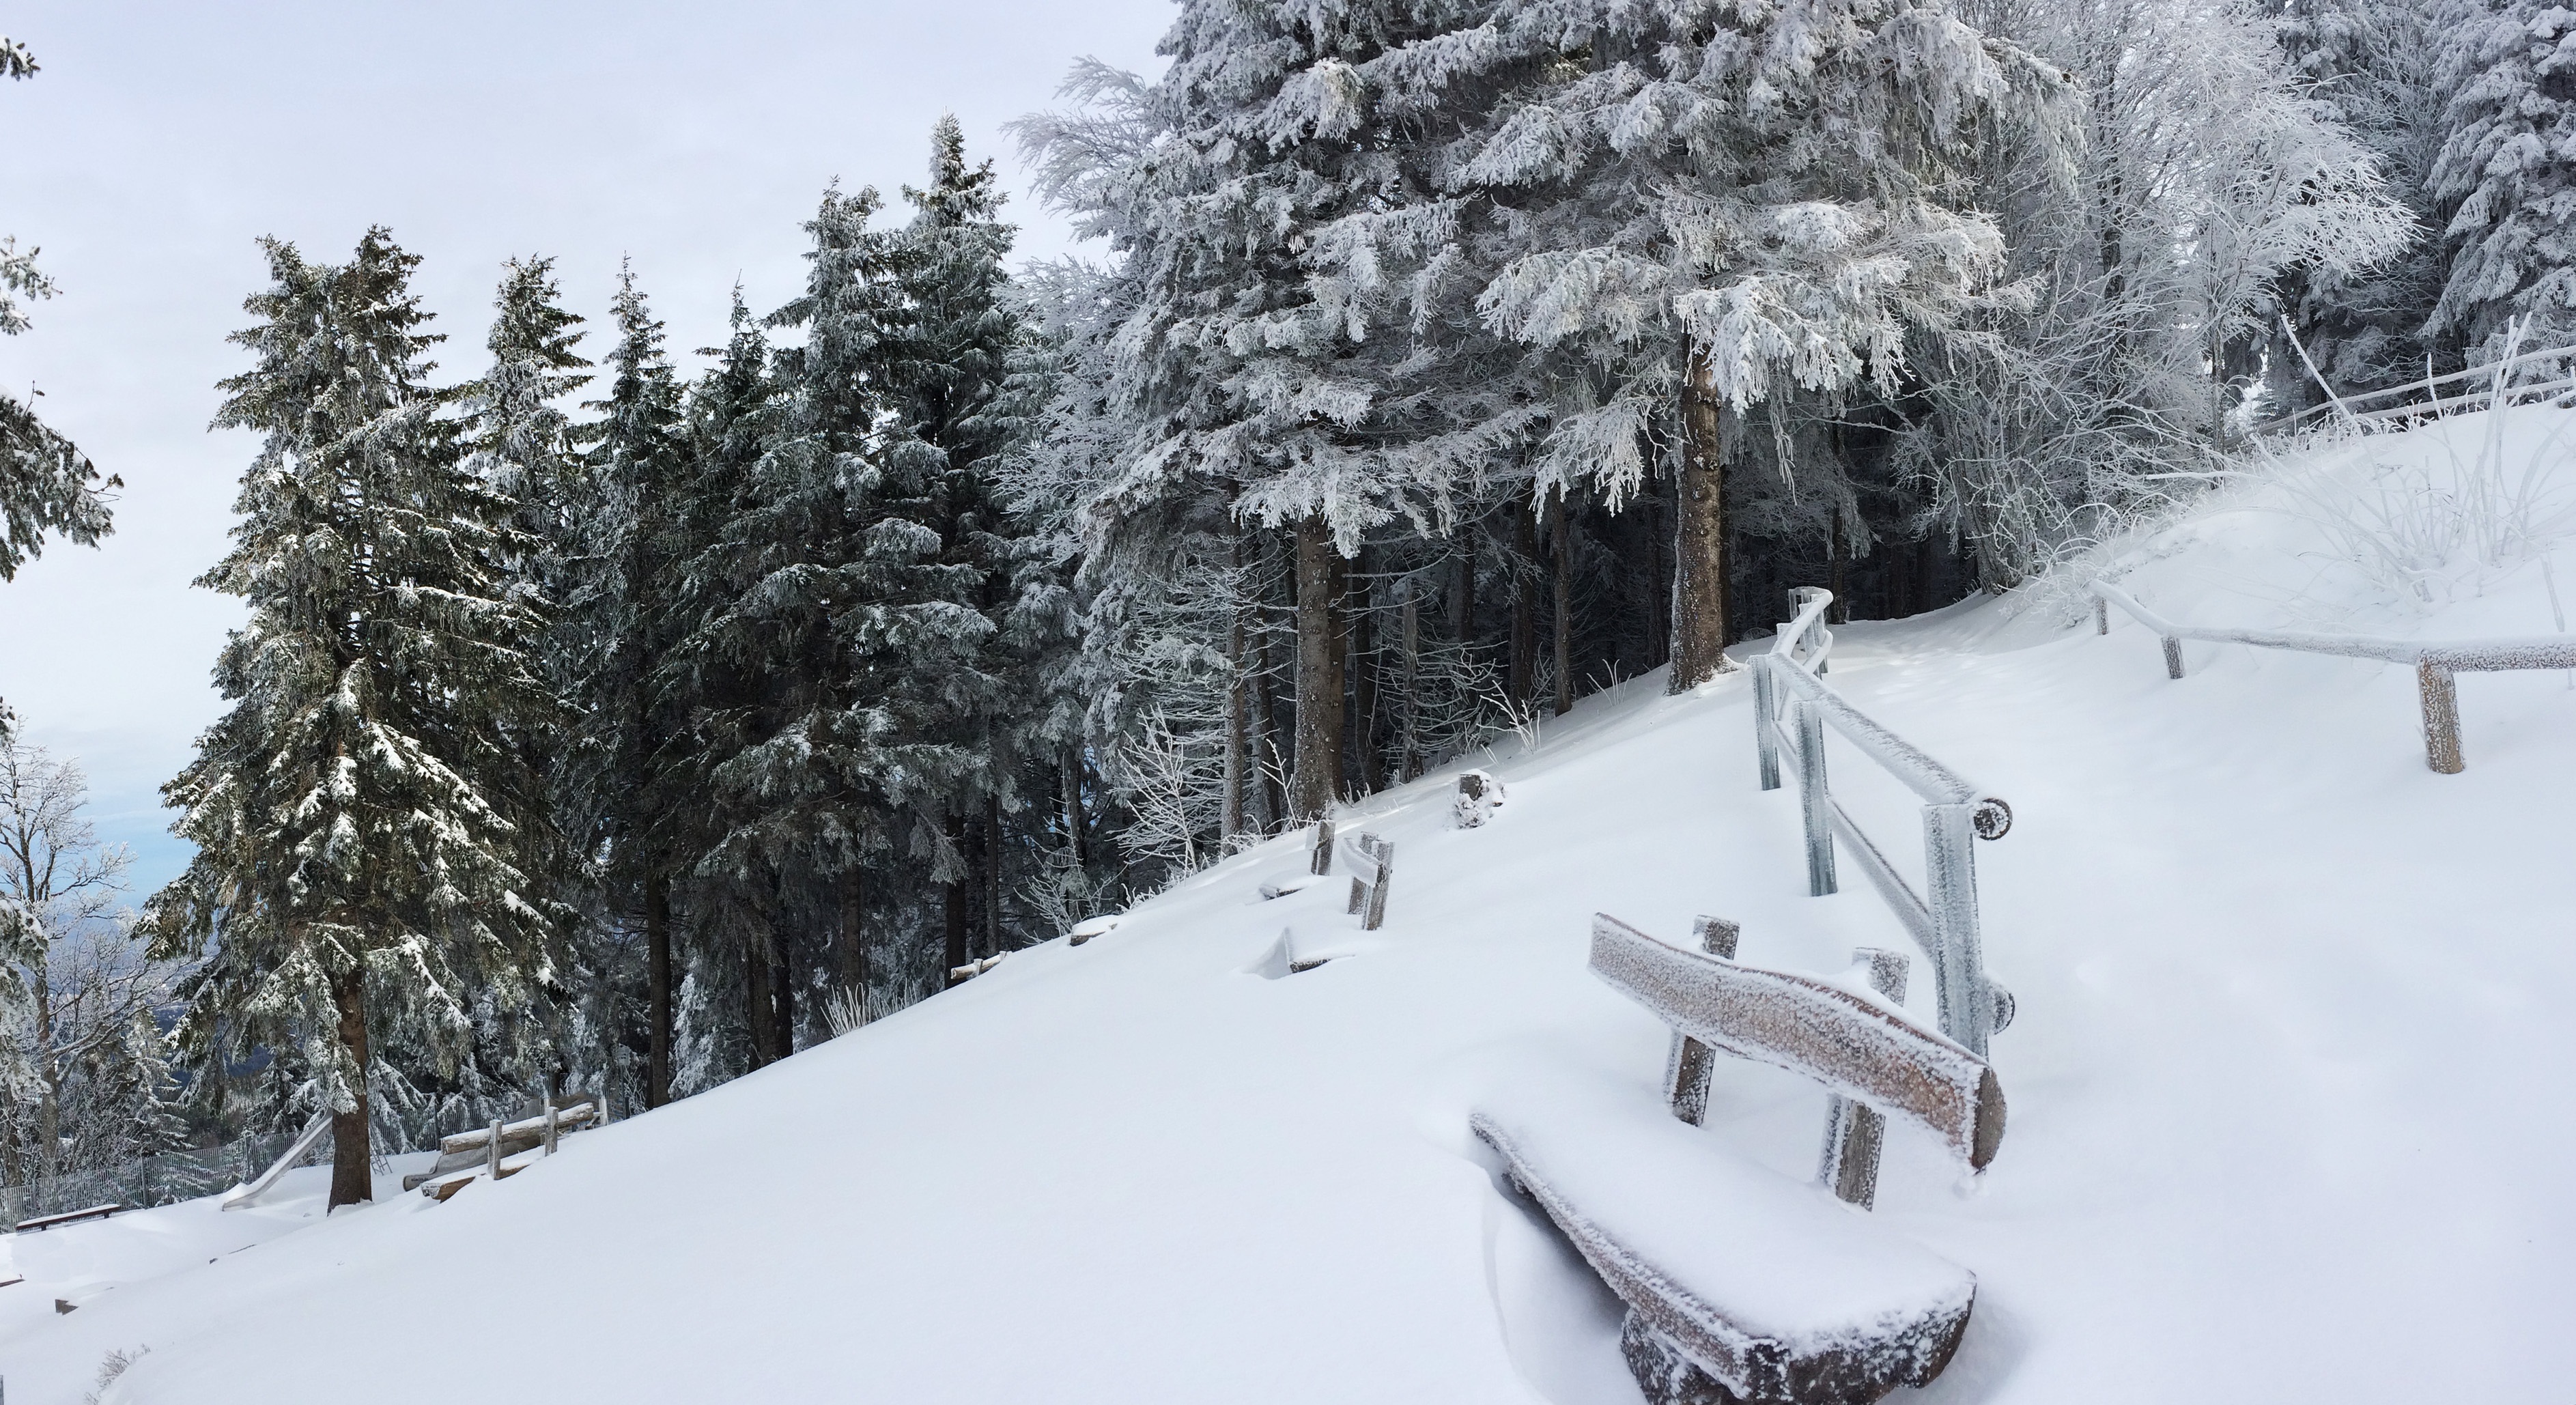
snow, winter, weather, snowshoe, skiing, season, sports equipment, winter sport, bank, resort, ski, footwear, piste, freiburg, schauinsland, nordic skiing, ski equipment, geological phenomenon